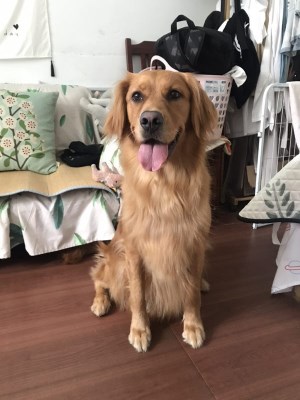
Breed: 5355-n000126-golden_retriever